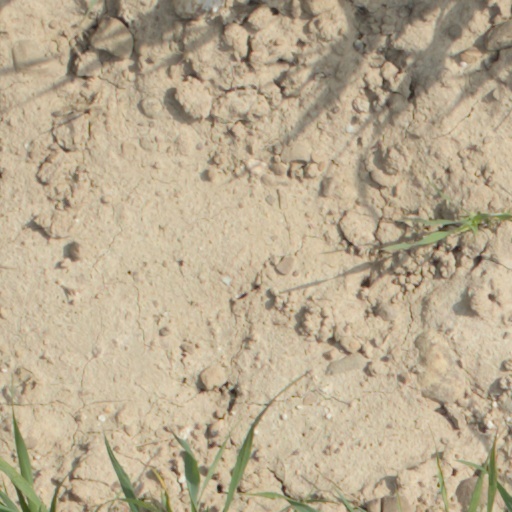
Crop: wheat